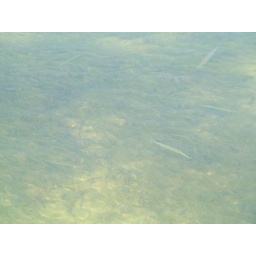
fish in the water